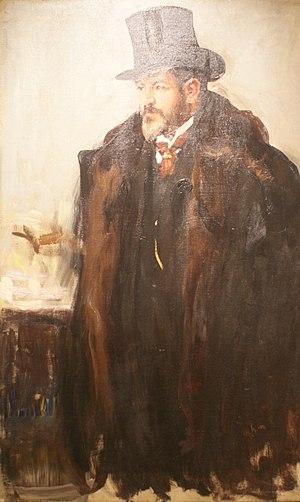
Aleksandre Aleksandrovitch Mourachko est un peintre et professeur ukrainien né le 7 septembre 1875 à Kiev dans le gouvernement de Kiev de l'Empire russe et mort le 14 juin 1919 à Loukianivka, quartier de Kiev.
Léon Nikolaïevitch Benois ou Léon Benois ou Léonti Benois, est un architecte russe d'origine française. Il est le fils de Nicolas Benois, le frère d’Alexandre Benois et le grand-père de Sir Peter Ustinov.